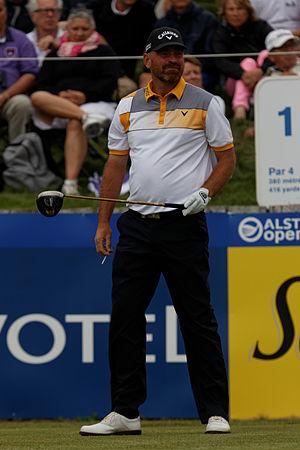
Thomas Björn lors du second tour de l'Open de France 2014 - Golf National - Saint-Quentin-en-Yvelines (78) - départ du trou n° 1
Thomas Bjørn, né le 18 février 1971 à Silkeborg, est un golfeur danois.